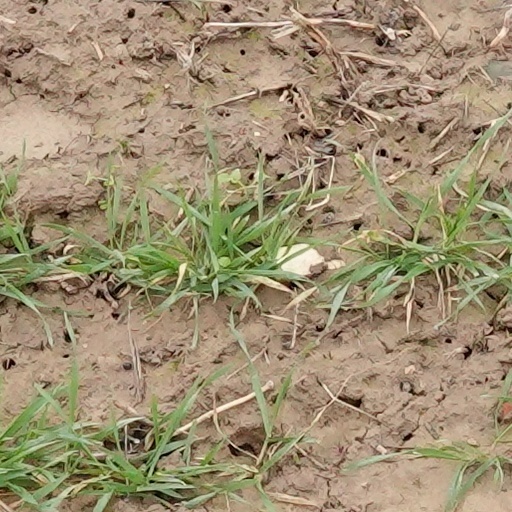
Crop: wheat